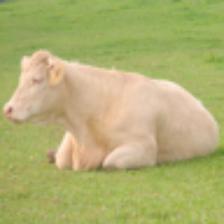
Label: NonHuman